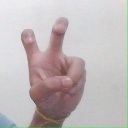
अक्षर: ई